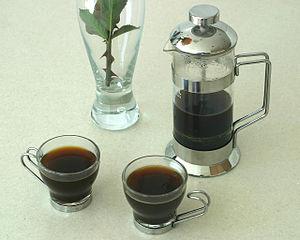
Une cafetière à piston est un système simple permettant de faire du café. Un brevet est déposé par un Français, Marcel-Pierre Paquet dit Jolbert, publié officiellement le 5 août 1924 sous le numéro nᵒ 575.729.